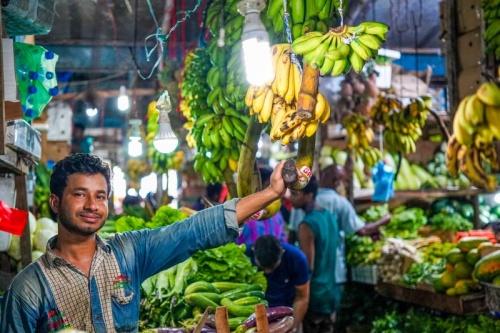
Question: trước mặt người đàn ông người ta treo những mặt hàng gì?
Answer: treo những nải chuối